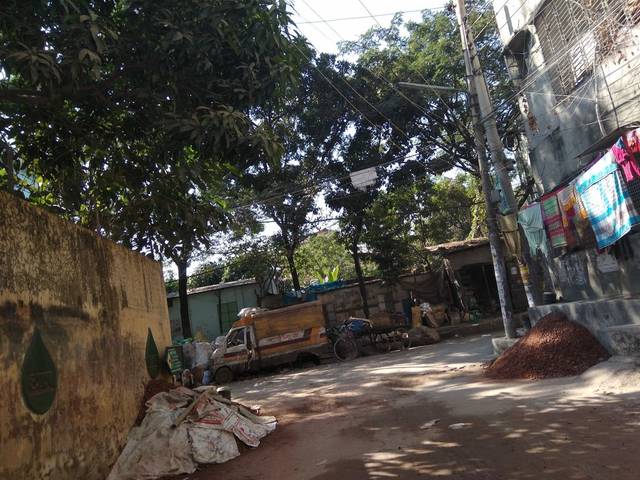
Region: Bangladesh
Coordinates: 23.773, 90.361